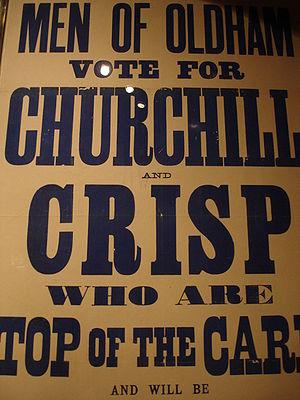
Sir Winston Churchill [ˈwɪnstin ˈtʃɜːtʃɪl], né le 30 novembre 1874 à Woodstock et mort le 24 janvier 1965 à Londres, est un homme d'État britannique. Sa ténacité face au nazisme, son action décisive en tant que Premier ministre du Royaume-Uni durant la Seconde Guerre mondiale, joints à ses talents d'orateur et à ses bons mots, ont fait de lui un des hommes politiques les plus reconnus du XXᵉ siècle. Ne disposant pas d'une fortune personnelle, il tire l'essentiel de ses revenus de sa plume. Ses dons d'écriture seront couronnés à la fin de sa vie par le prix Nobel de littérature. Il est également un peintre estimé.